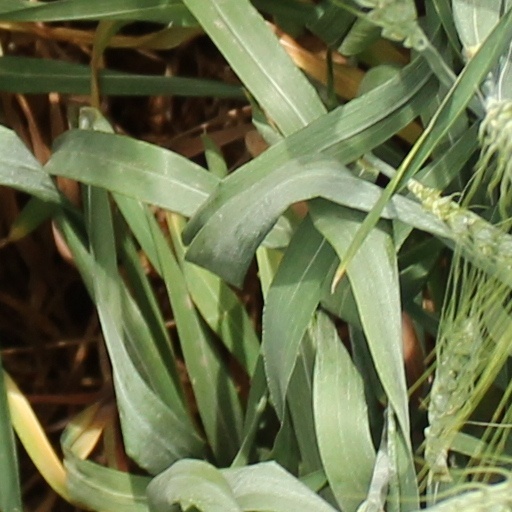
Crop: wheat